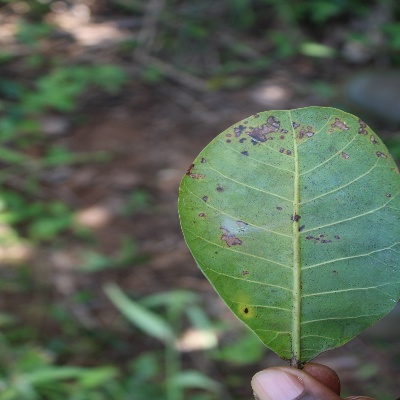
Crop: Cashew
Condition: anthracnose